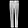
Label: Trouser